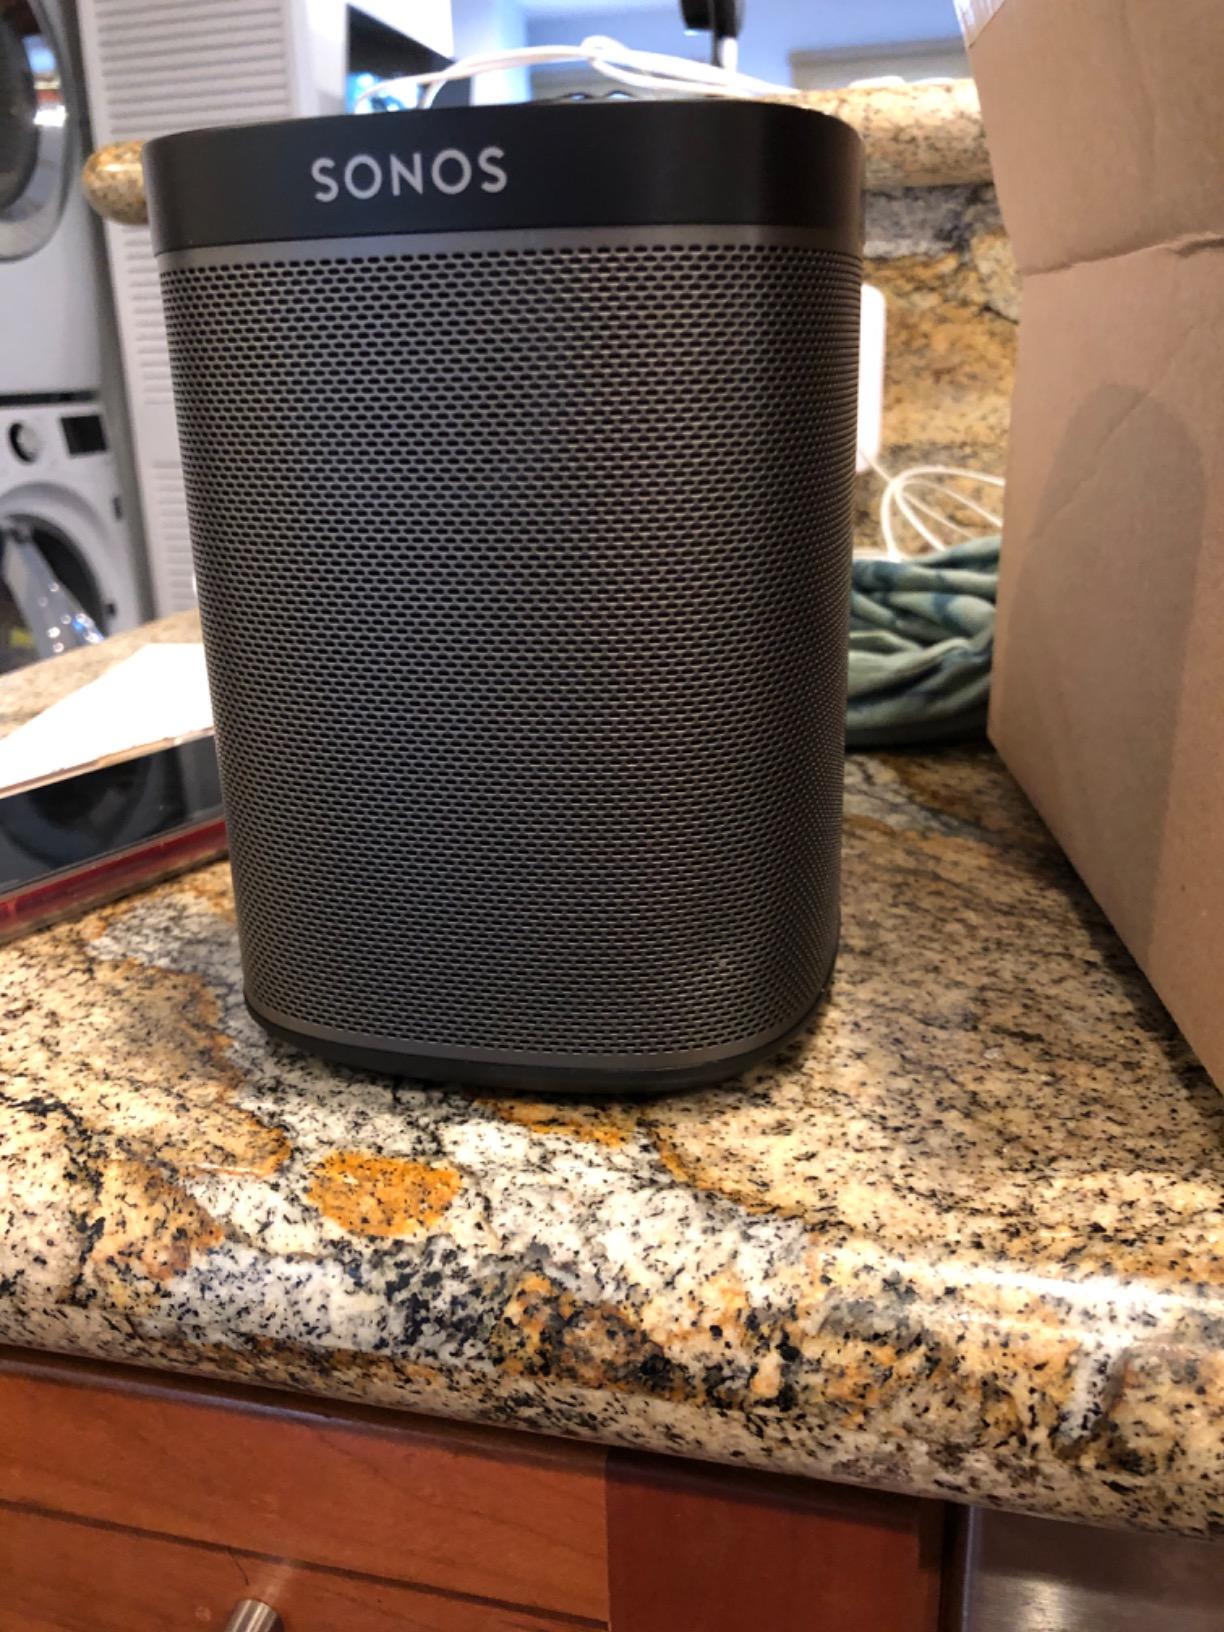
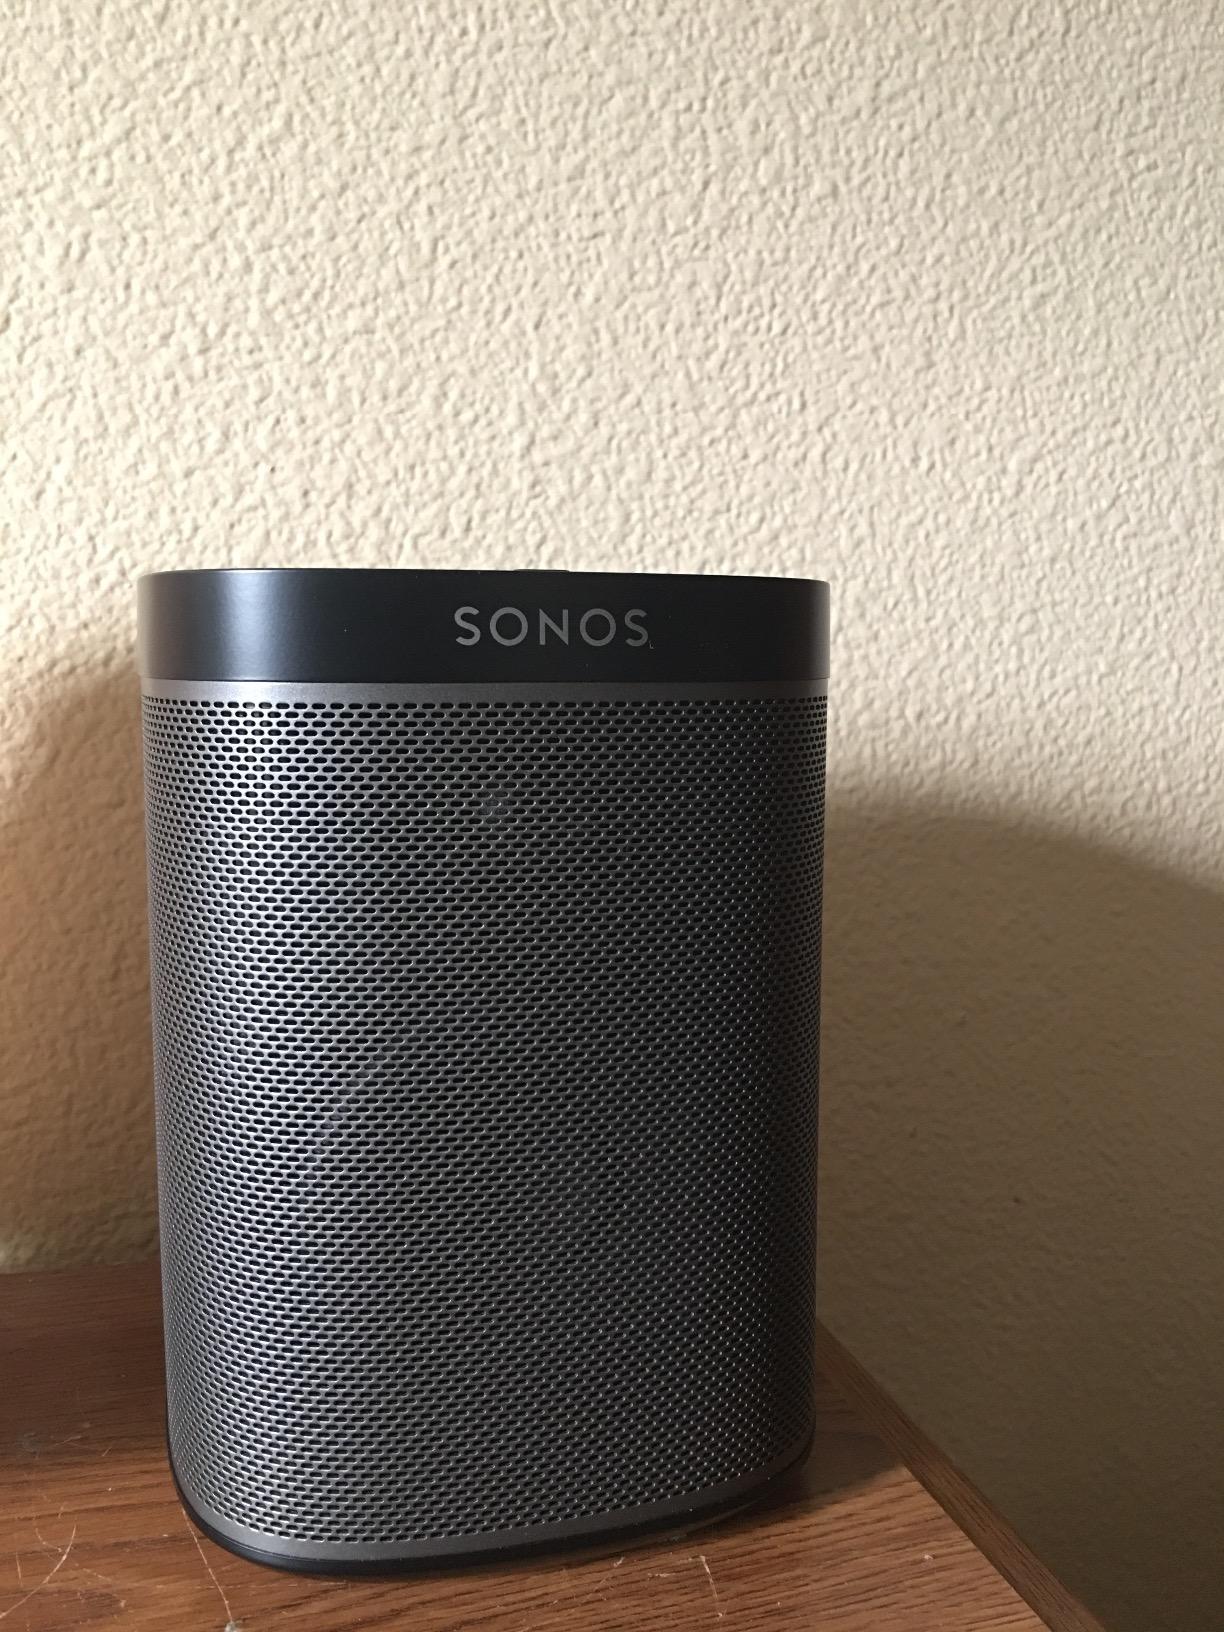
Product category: speaker
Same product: yes